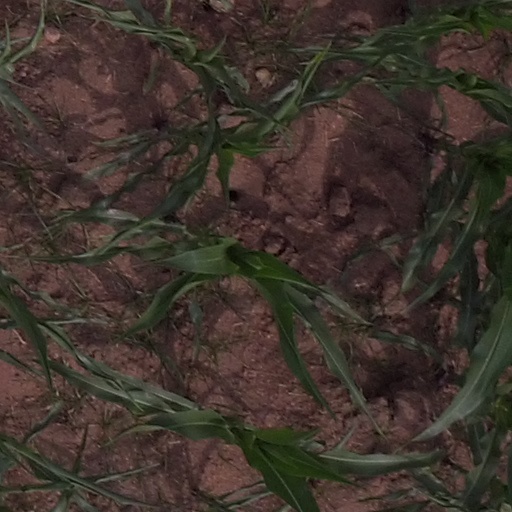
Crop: maize; corn